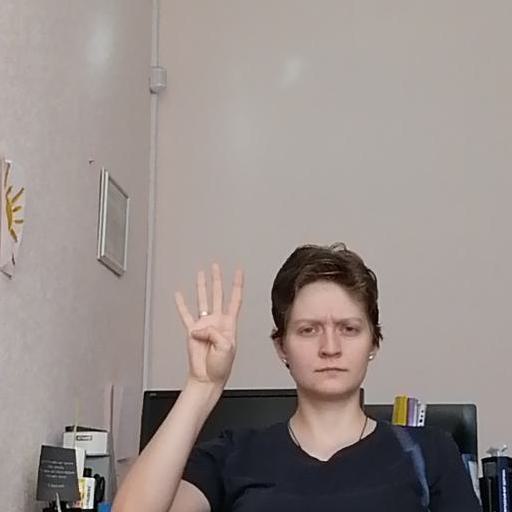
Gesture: four